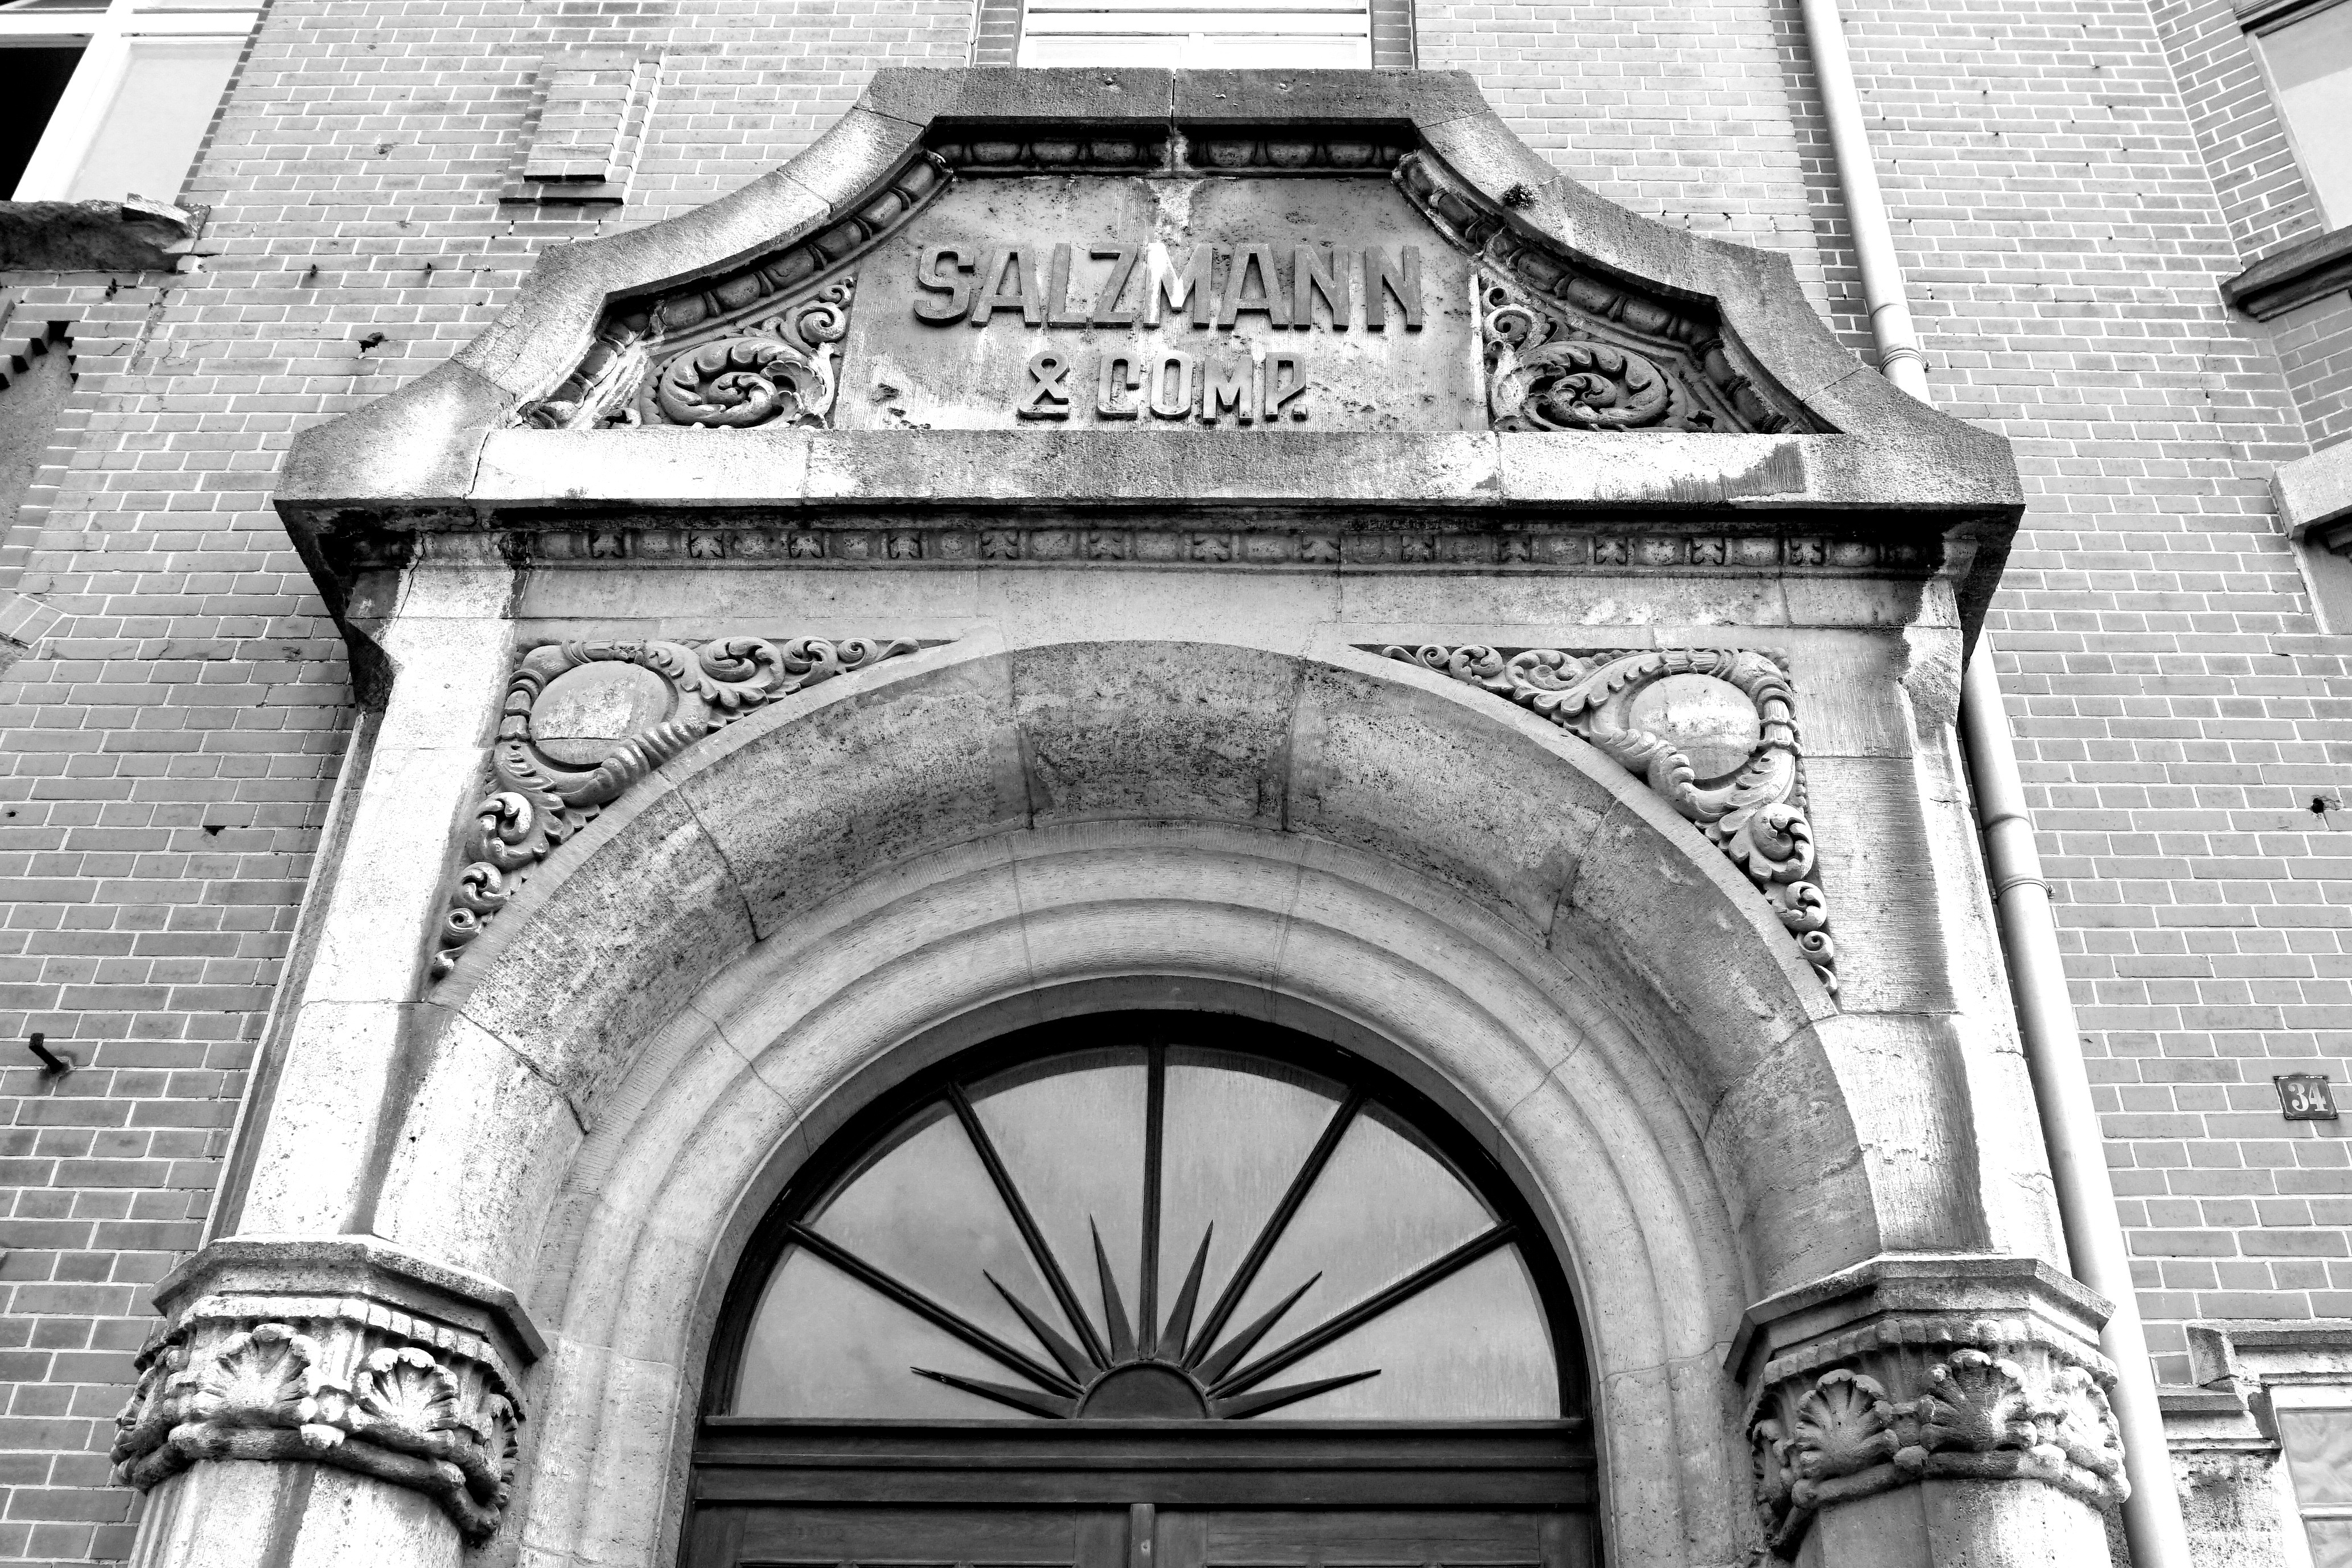
black and white, architecture, white, house, window, old, arch, facade, church, cathedral, chapel, monochrome, gate, door, goal, place of worship, symmetry, synagogue, history, shape, input, house entrance, old door, portal, input range, monochrome photography, ancient history